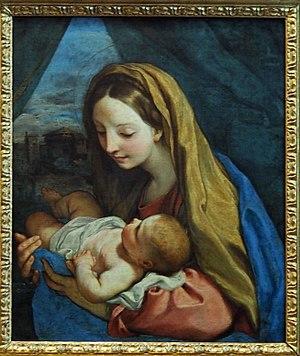
Carlo Maratta ou Carlo Maratti est un peintre italien dont le style est plus retenu et composé que ceux de Cortona et d'Annibale Carracci, et davantage allié aux traditions d'Andrea Sacchi, de Francesco Albani et de Guido Reni.